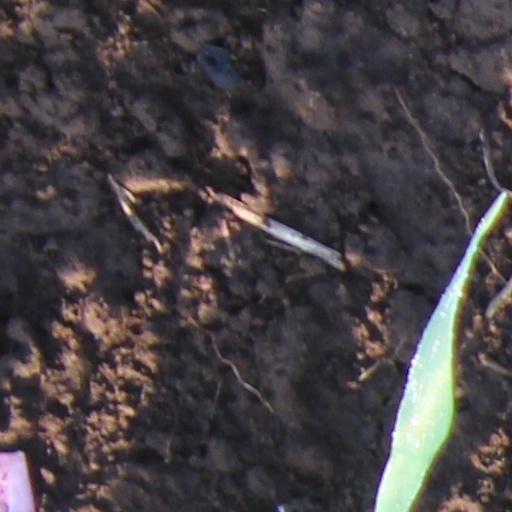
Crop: wheat